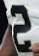
Number: 2